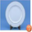
Label: plate